Santiago Bernabéu (footballer)

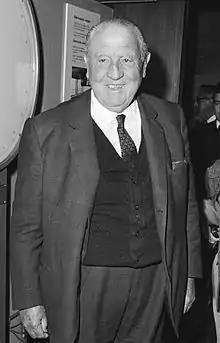
Bernabéu in 1971

Santiago Bernabéu de Yeste (8 June 1895 – 2 June 1978) was a Spanish footballer who played for Real Madrid as a forward. He is widely regarded as one of the most important figures in the history of Real Madrid, having served as its president for 34 years and 264 days, from 11 September 1943 until his death on 2 June 1978.